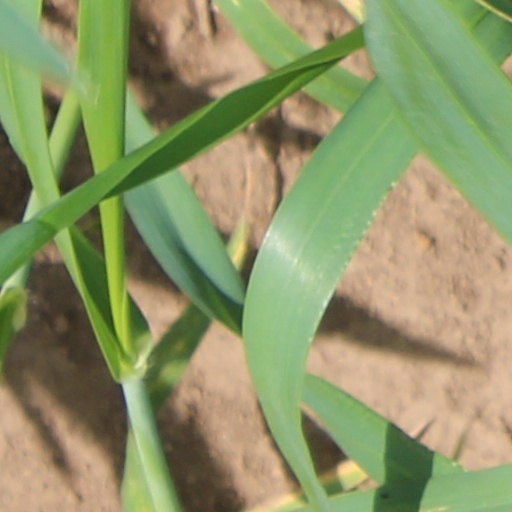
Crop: wheat